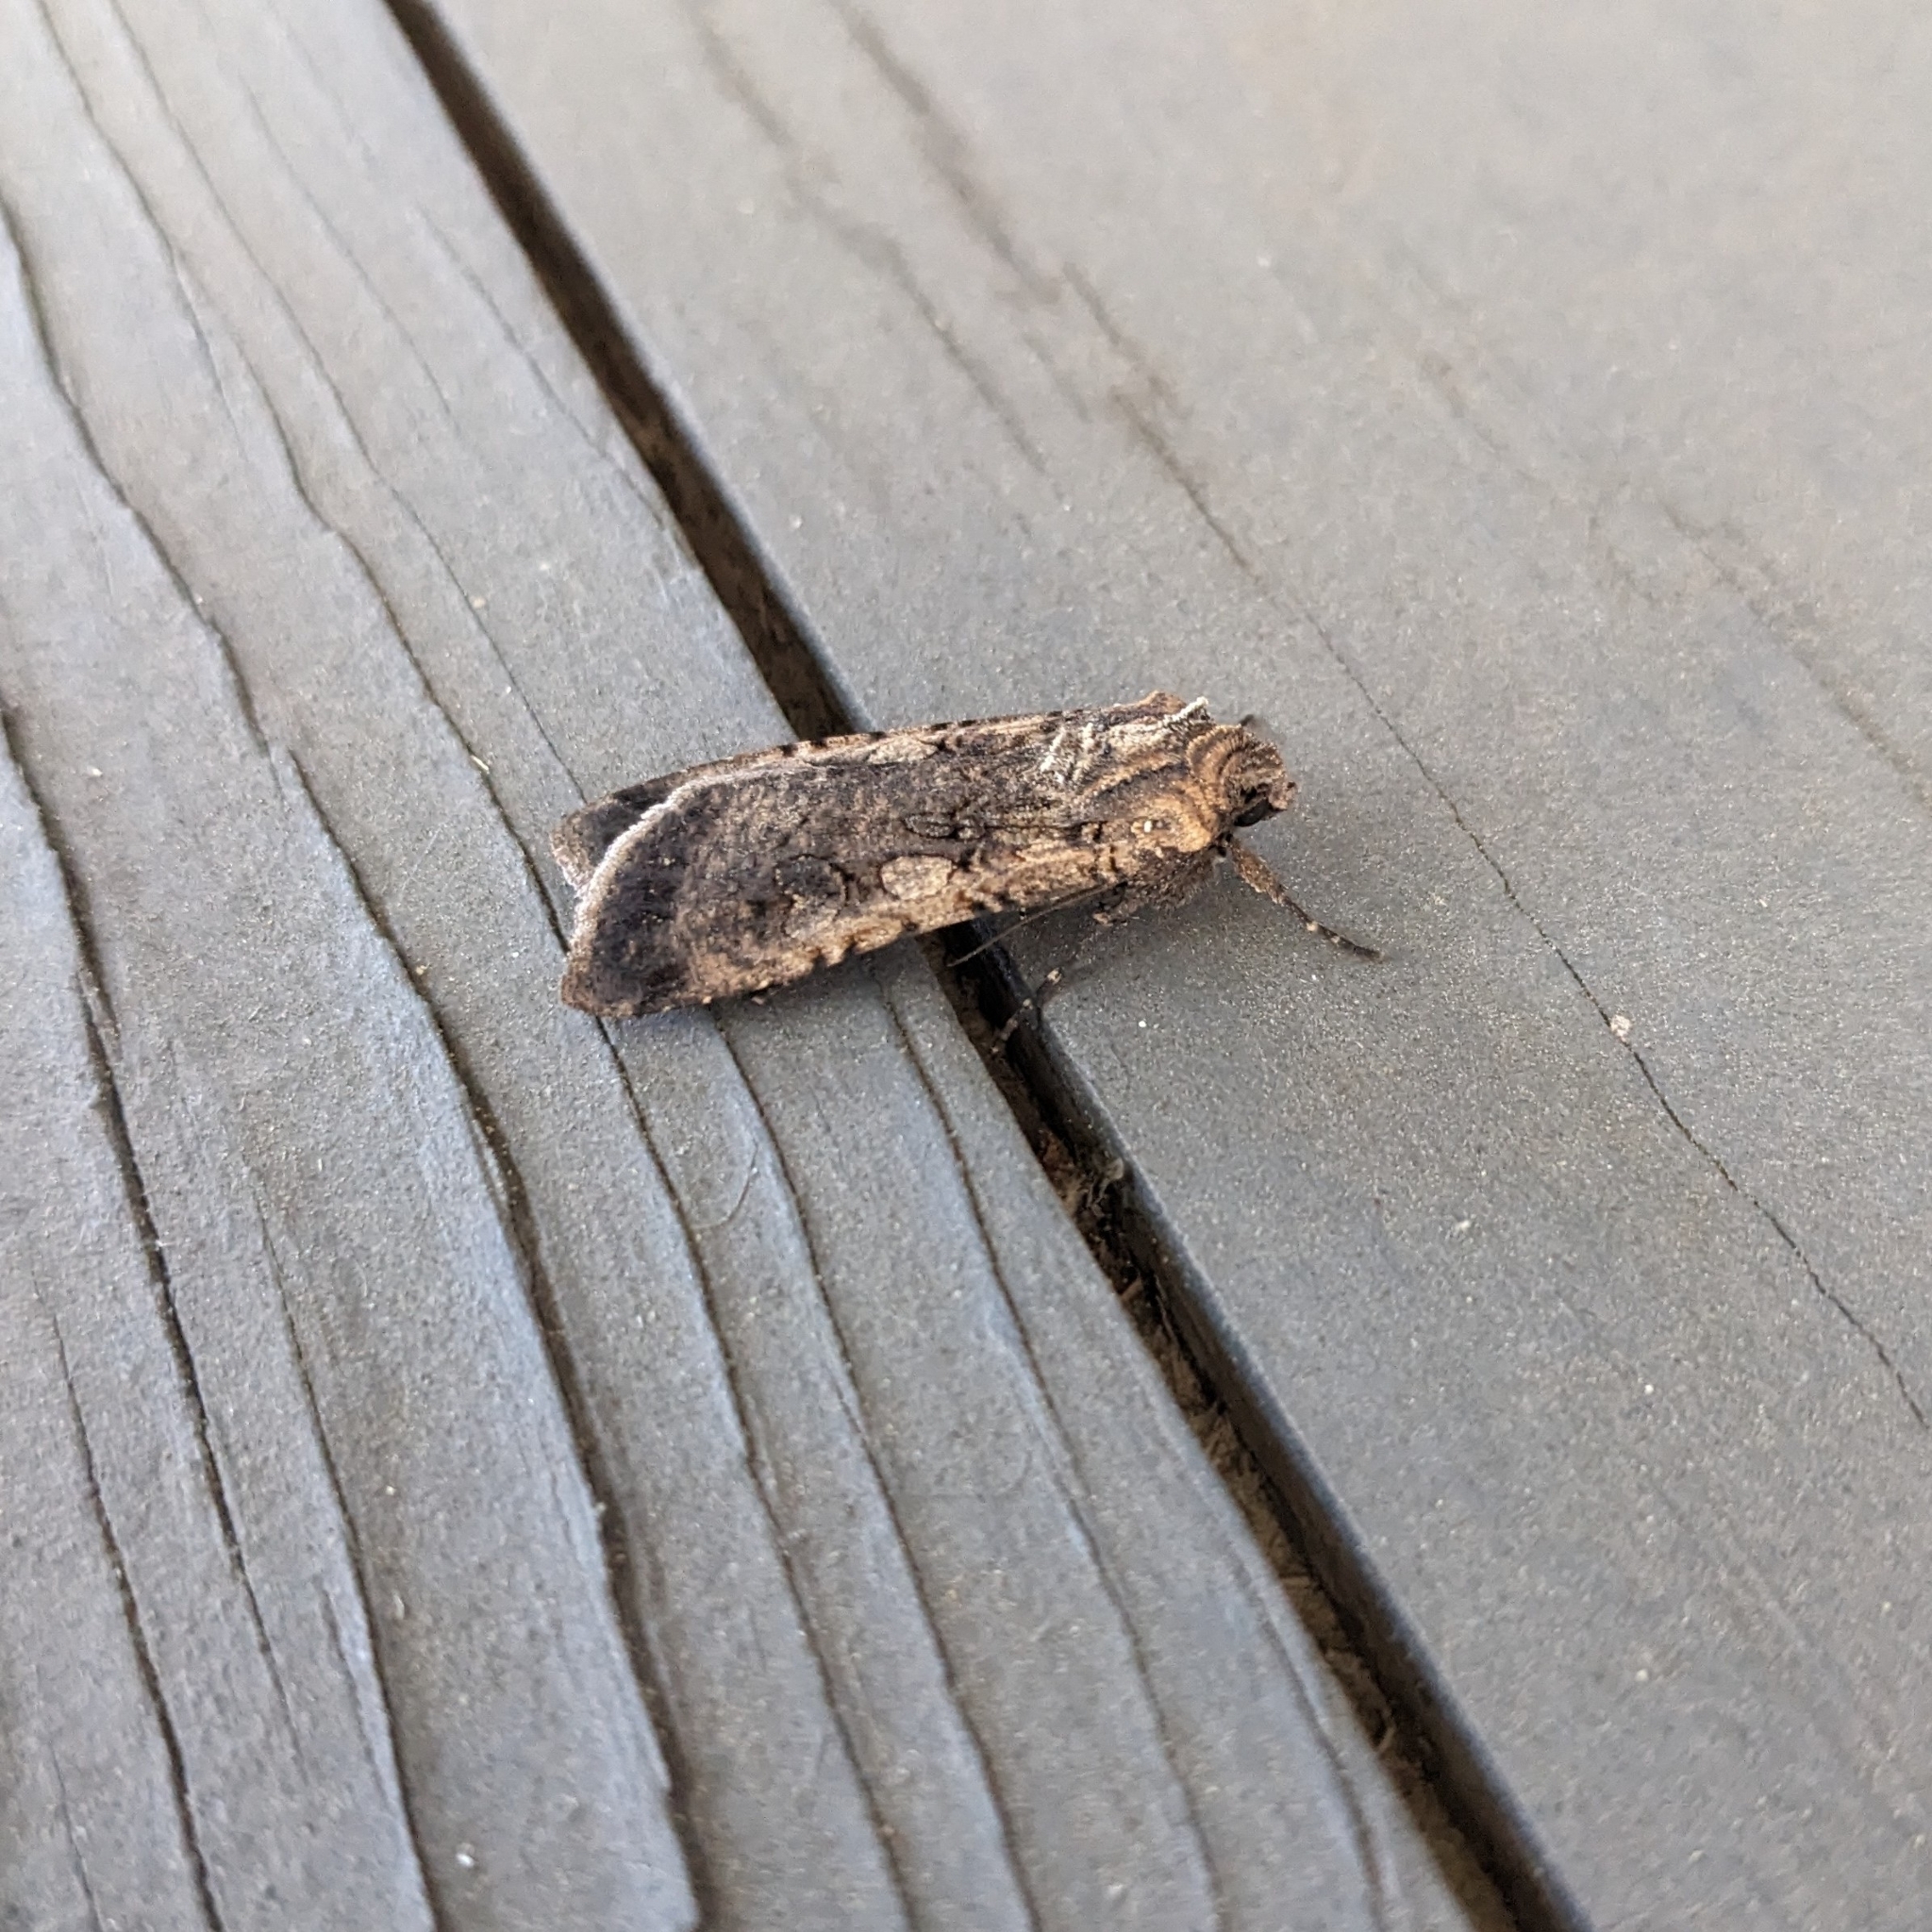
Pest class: cutworms